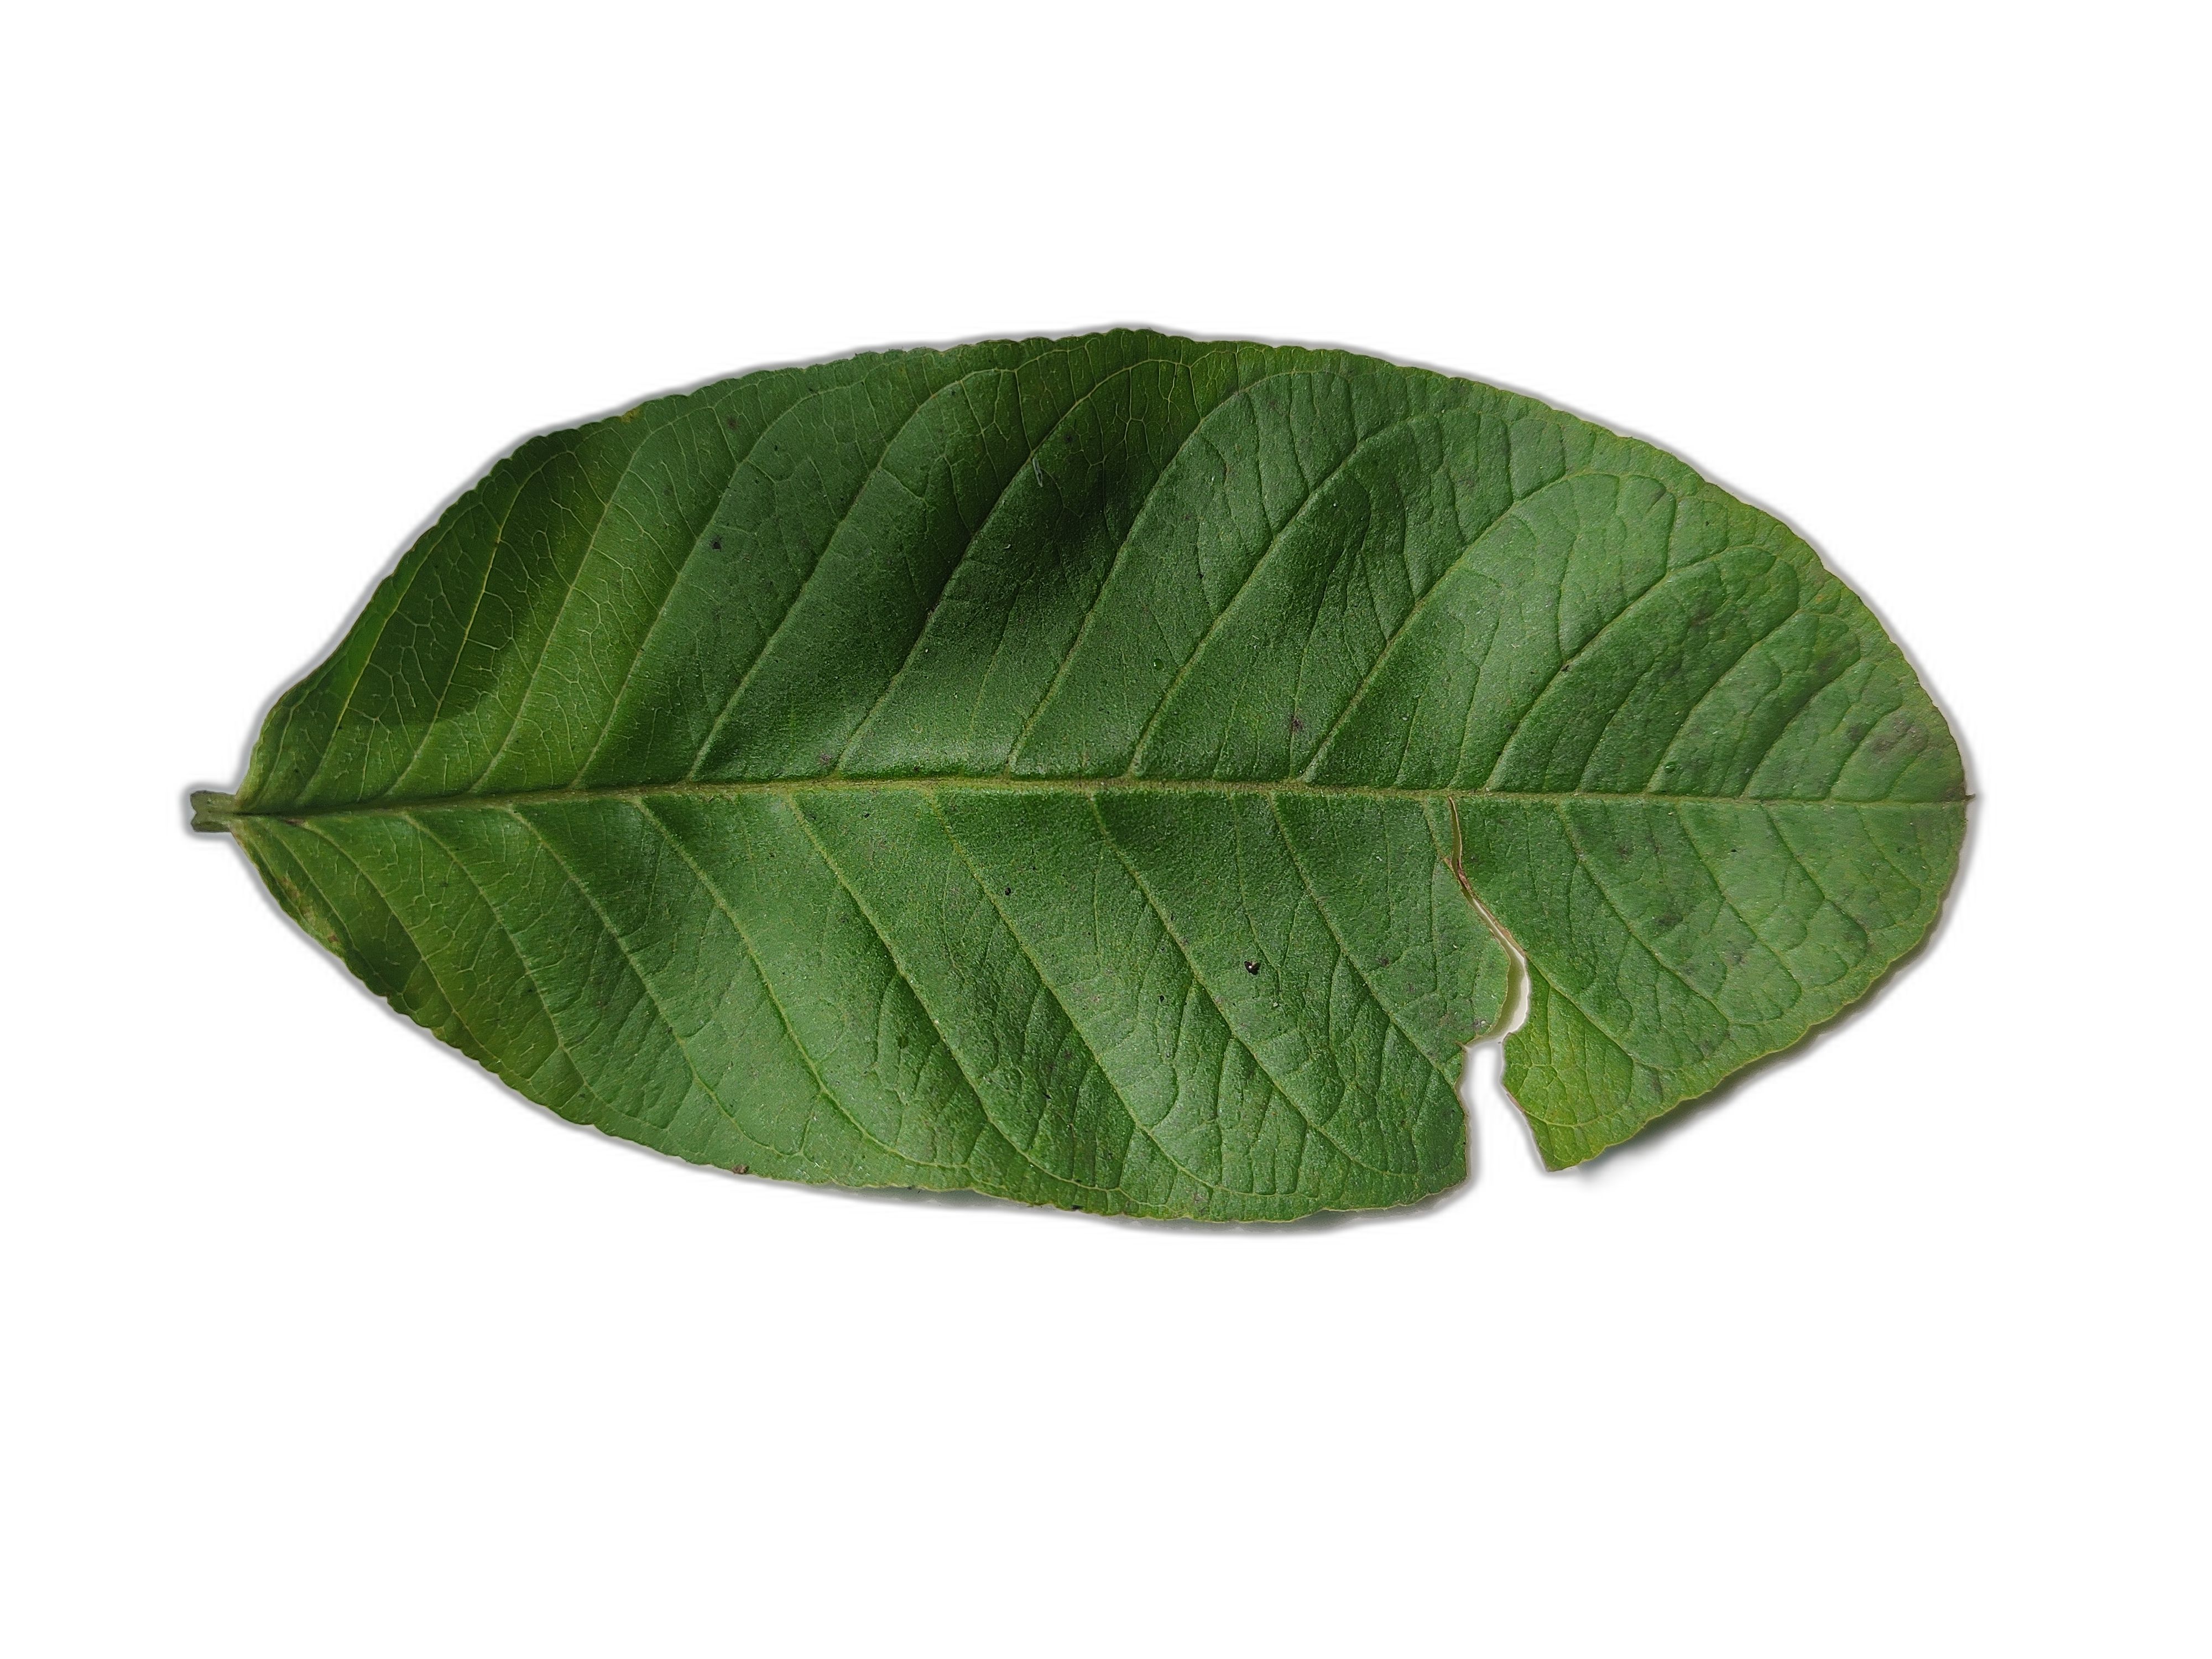
Plant part: leaf
Disease: Healthy